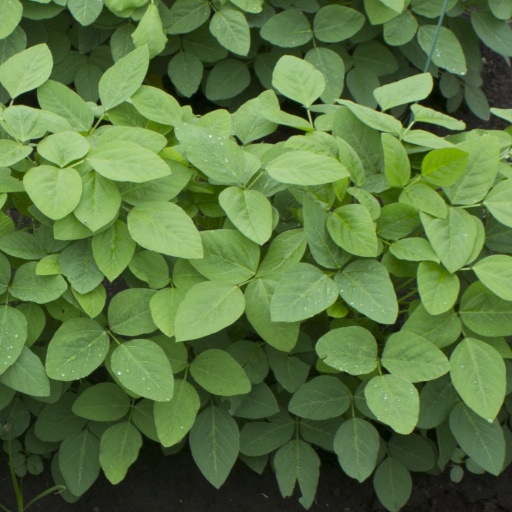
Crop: soybean